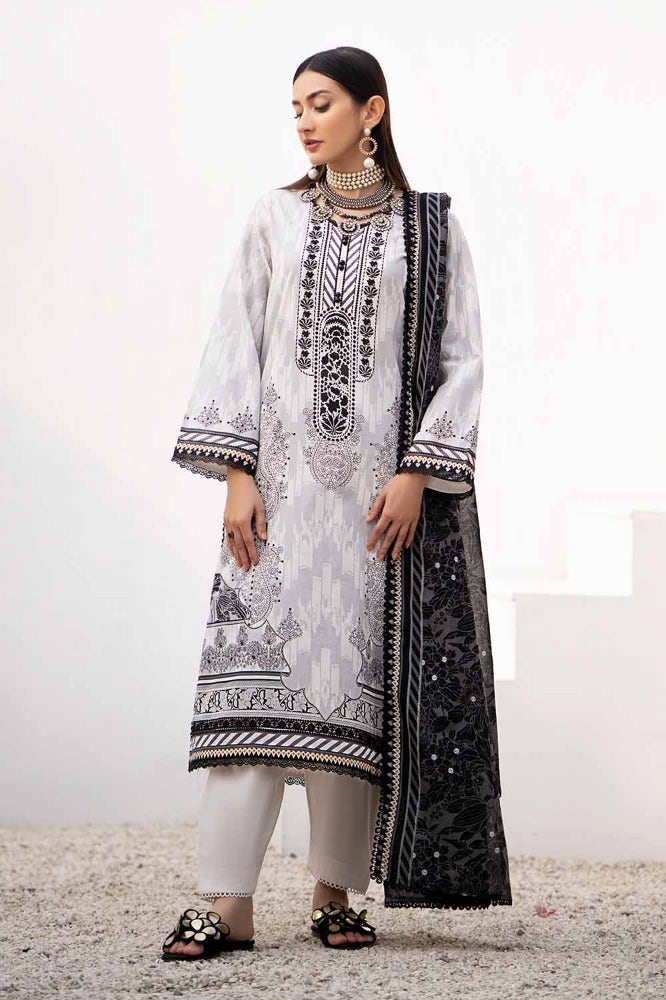
white black embroidered cotton suit